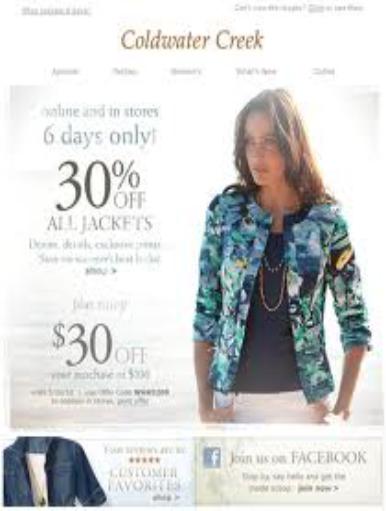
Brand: Coldwater Creek
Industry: Clothes